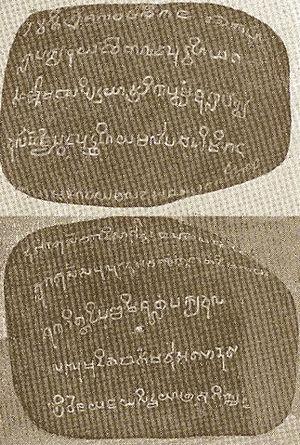
Cette page concerne l'année 683 du calendrier julien.
Sriwijaya, « éclatante victoire » ou « brillante réussite », est le nom d'une cité-État du sud de Sumatra en Indonésie, qui se trouvait sur l'emplacement de l'actuelle Palembang. On le connaît par trois sources : des inscriptions en vieux-malais trouvées en Indonésie dans le sud de l'île de Sumatra et l'île voisine de Bangka, des annales chinoises et des écrits de voyageurs arabes.
L’indonésien est la langue officielle de l'Indonésie. C'est aussi l'une des langues d'usage au Timor oriental.